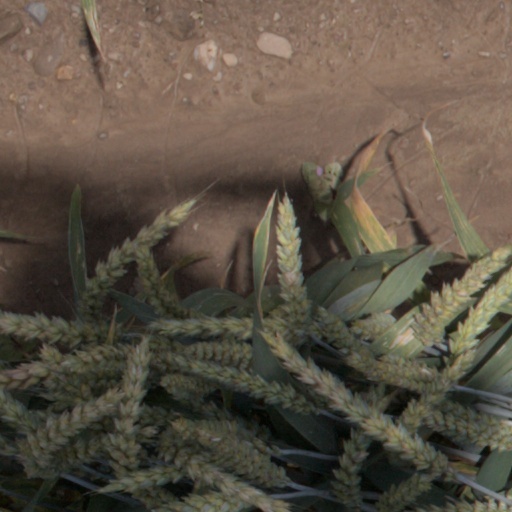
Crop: wheat